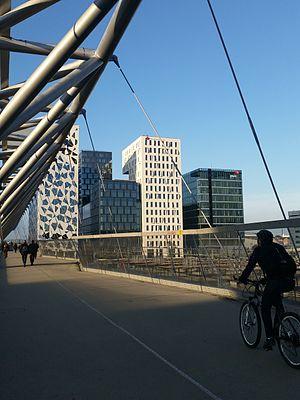
Le Projet Barcode est une section de Bjørvika, cette dernière étant elle-même une partie de Fjordbyen, transformation urbaine de cette partie d'Oslo à l'origine composée de docks.